French Federation of Speleology

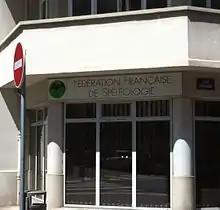
Windows of a modern-fronted office building on a city street, with a sign above which reads "".

After their respective general assemblies on 25 and 26 November 1961, the (CNS) and the (SSF), decided to create a joint commission covering all of caving and speleology. After a consultation of cavers on 1 June 1963, at the national convention of Millau, the CNS and SSF assembled to form the French Federation of Speleology (FFS).